N-Sub

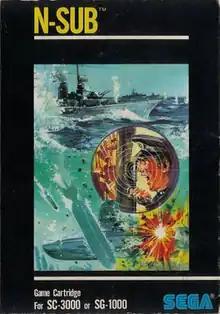
SG-1000 box art

is a 1980 arcade video game developed and published by Sega. "N-Sub" was later ported by Compile as a launch game for the SG-1000 on July 15, 1983 though as with all SG-1000 games, it only saw a release in Japan and PAL regions.